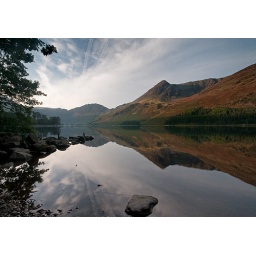
The remnants of the old dry stone wall stretched out into the lake giving it a nice lead in line.